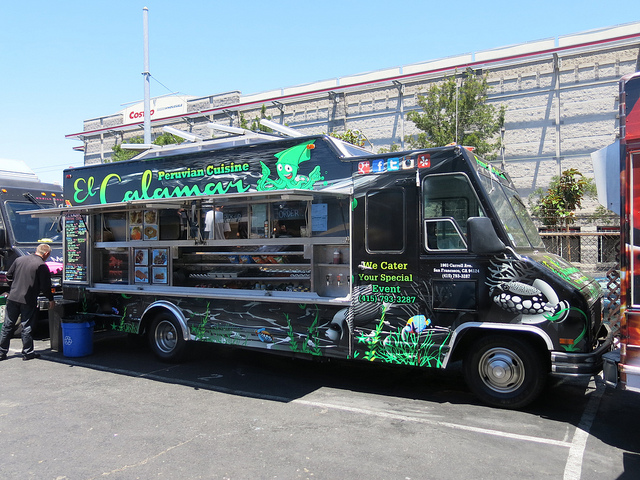
A person standing next to a parked food truck.

A food truck serving calamari sandwiched between other food trucks.

A parked food truck that served Peruvian cuisine.

A food truck parked in a parking lot next to a building.

A lunch truck parked near a building with a man standing next to a trash can.